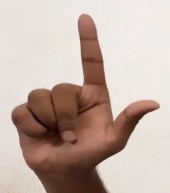
ASL sign: L